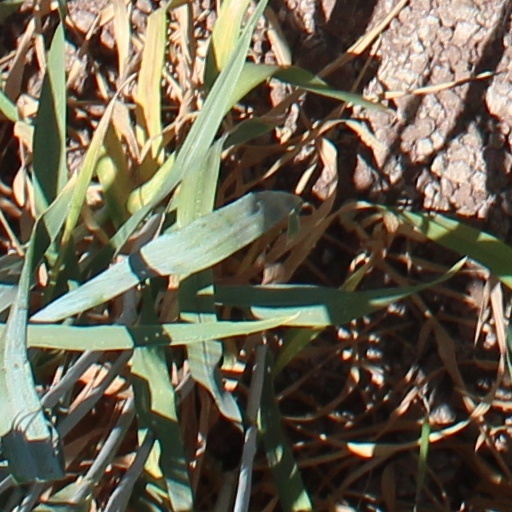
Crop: wheat